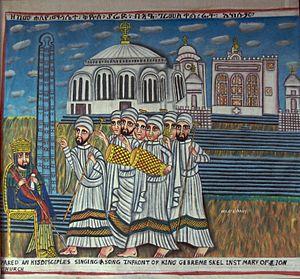
Le chant liturgique éthiopien, appelé Zema, est un chant liturgique chrétien pratiqué dans l'Église orthodoxe éthiopienne. Il dispose d'un système de notation propre, appelé melekket. La tradition du zema, qui débute au VIᵉ siècle, est attribuée à saint Yared. Au cours de leur histoire, ces chants ont connu une évolution similaire à celle des chants liturgiques européens.